Laussonne

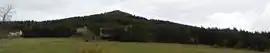
"Suc de Montchamp"

Laussonne is a commune in the Haute-Loire department in south-central France.